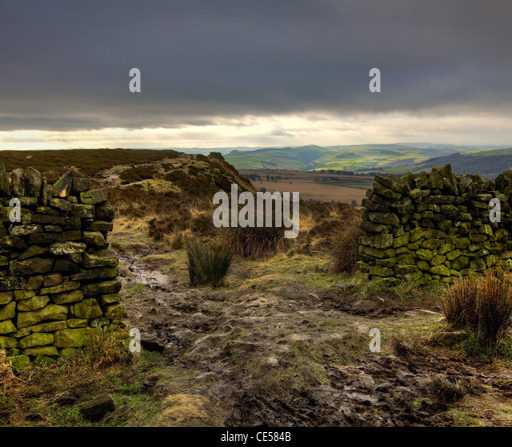
path through a gap in grit drystone wall in winter